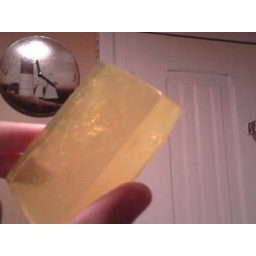
This was supposed to be orange but it didn't take very well. It looks yellow in he light.